San Francisco Municipal Railway

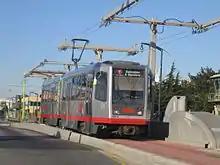
A light rail vehicle on the T Third Street line. The T line, the sixth Muni Metro line, opened on April 7, 2007.

Muni has its origins in the period following the 1906 San Francisco earthquake. Until then the city had been served by several commercial horsecar, cable car and electric streetcar operators. Many of these had been amalgamated into the United Railroads of San Francisco (URR) company. In 1909, voters approved a municipal rail line down Geary. Three years later in 1912, the city declined to renew the franchise that bestowed cable car operator Geary Street, Park & Ocean Railway the privilege of operating on Geary Street. The route was converted into a municipal electric streetcar line, the first line of Muni. (In 1912, the average speed of the city's public transit was approximately 8.5 miles per hour – slightly faster than the average speed of 8.1 in 2007.)